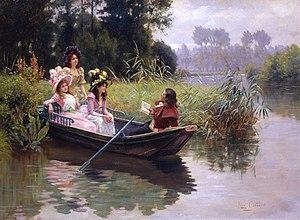
Le Poète